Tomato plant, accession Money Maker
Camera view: vertical (180 deg); turntable rotation: 60 degrees
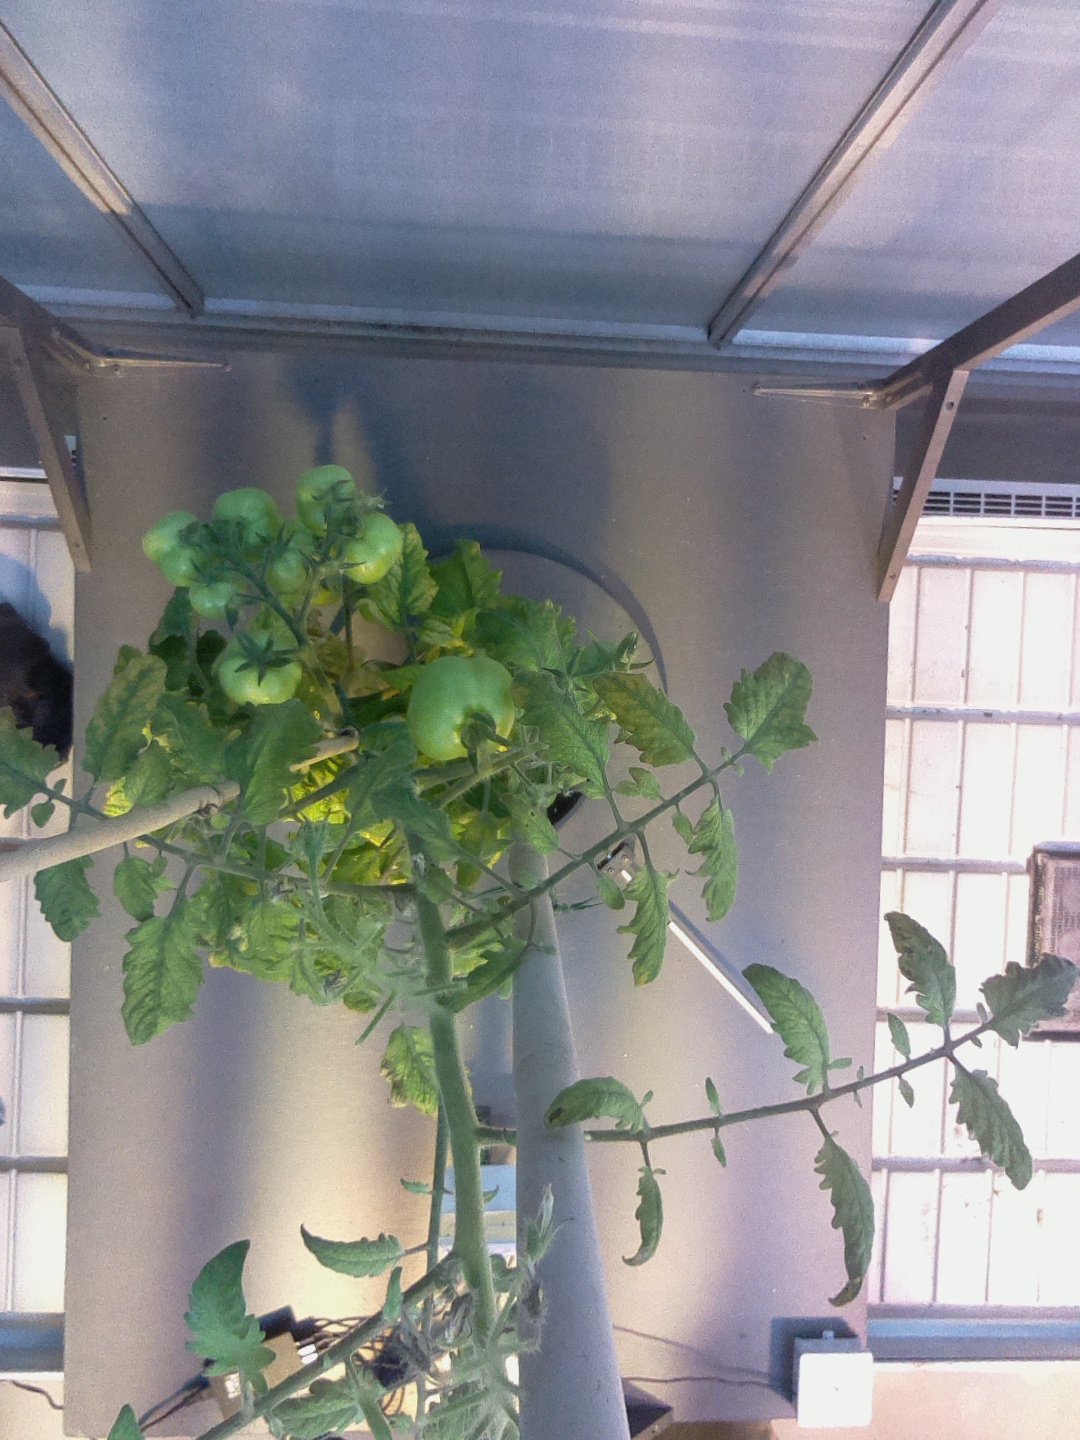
BBCH growth stage 76: 60%-70% of final fruit size